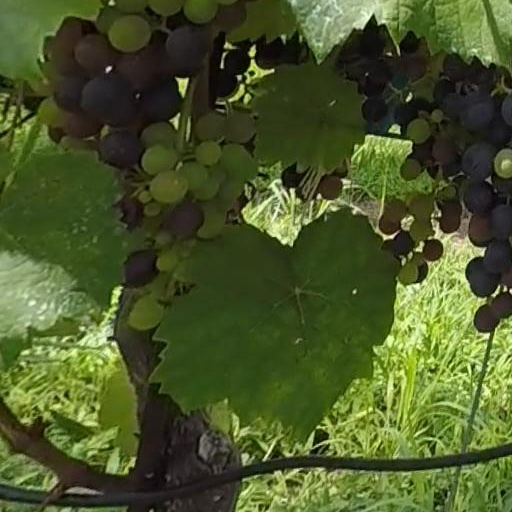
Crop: grape